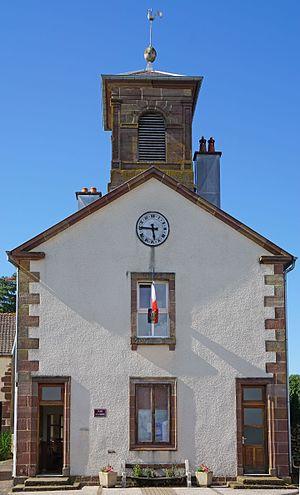
La mairie de Ormoiche.
Ormoiche est une commune française située dans le département de la Haute-Saône, en région Bourgogne-Franche-Comté.